Sierra Pacific Airlines

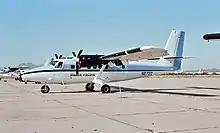
de Havilland Canada DHC-6-300 Twin Otter of Sierra Pacific Airlines at Marana/Pinal, 1982

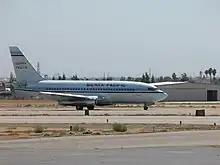
A Boeing 737-200 takes off from Meadows Field, Bakersfield, California

Sierra Pacific Airlines is an American charter airline based in Tucson, Arizona, United States. It operates passenger charters and sub-charters for other airlines, as well as for the United States Forest Service, United States Military and the United States Marshals Service with jet aircraft. Sierra Pacific also previously operated scheduled passenger service in the western U.S. with prop and turboprop aircraft.